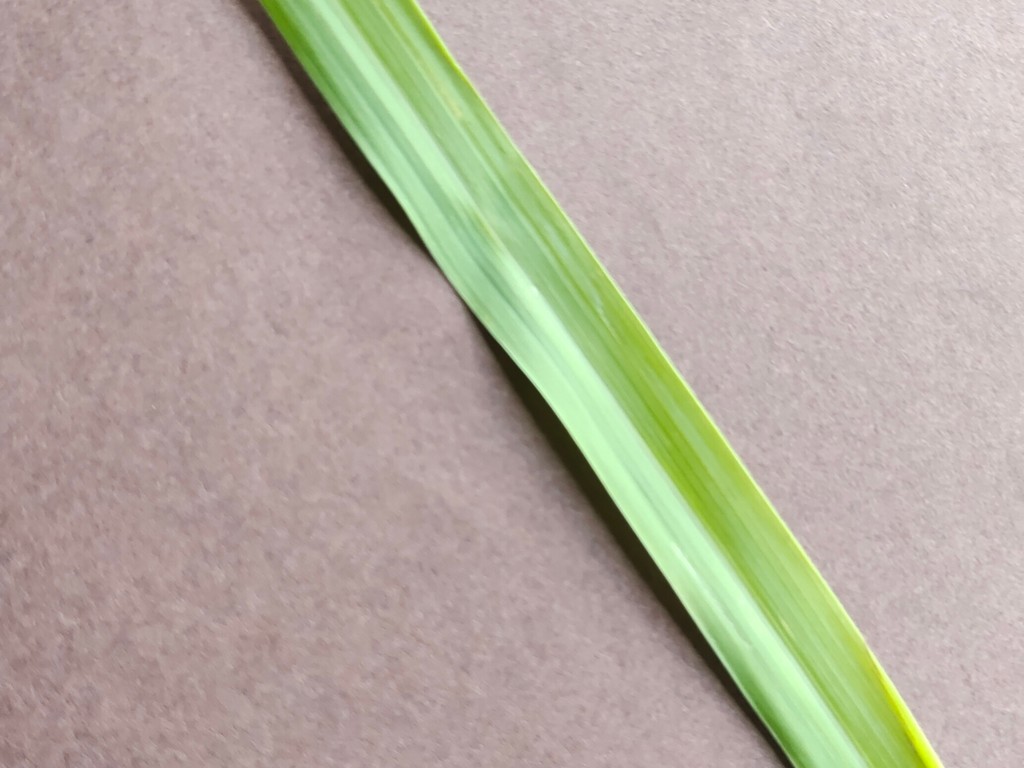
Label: Healthy